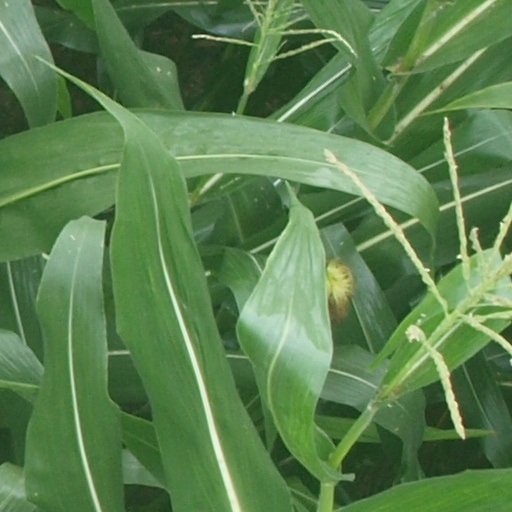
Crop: maize; corn